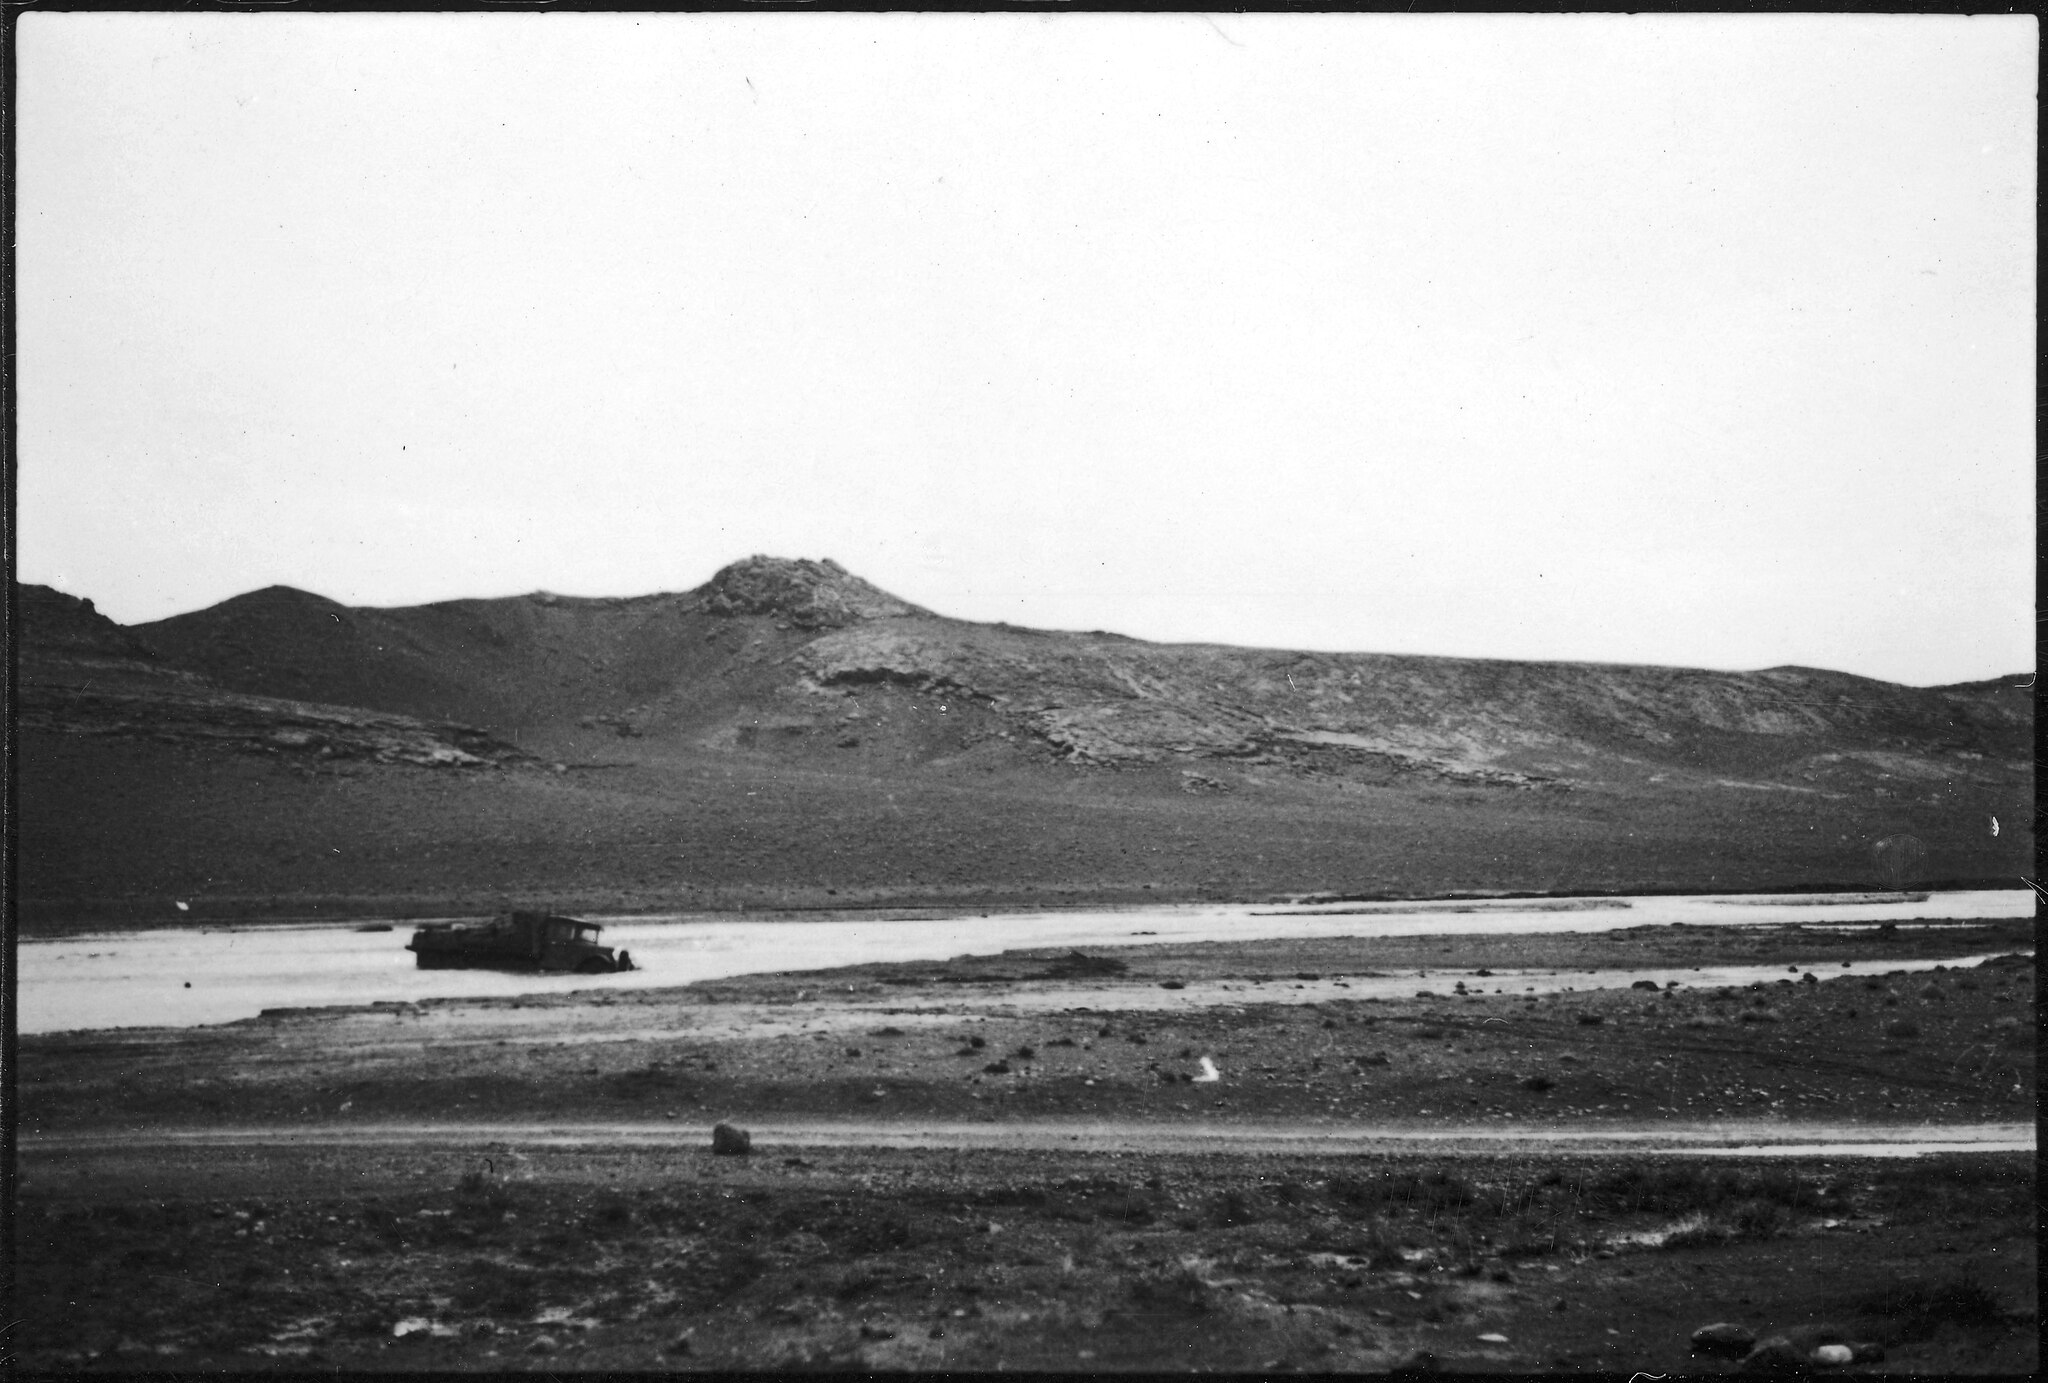
Title: CH-NB - Persien, Persepolis- Landschaft (Lokalisierung unsicher) - Annemarie Schwarzenbach - SLA-Schwarzenbach-A-5-04-209
Description: Persien, Persepolis: Landschaft (Lokalisierung unsicher); Landschaft mit Fluss, darin ein Automobil, im Hintergrund Berge. Aufgenommen ev. auf der Fahrt nach Persepolis
Date: from 1933 until 1934
Categories: Author died more than 70 years ago public domain images, Media contributed by the Swiss National Library, CC-PD-Mark, All media supported by Wikimedia CH, GWToolset Batch Upload, CH-NB-Annemarie Schwarzenbach, Photographs by Annemarie Schwarzenbach - Iran, Persepolis in the 1930s